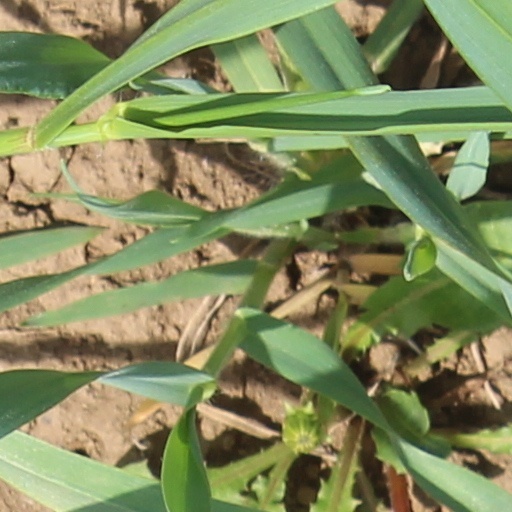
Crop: wheat